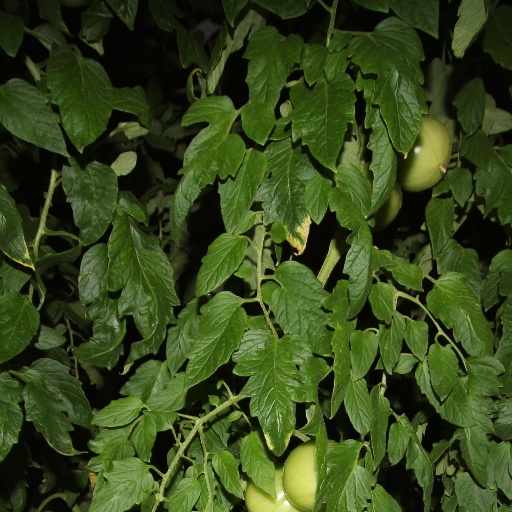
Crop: tomato